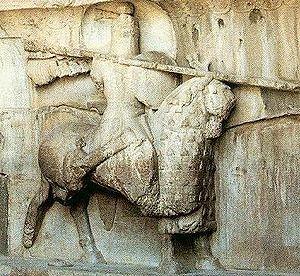
La cavalerie dans la Rome antique ne constituait pas, à l'origine, une arme indépendante au sein de l'armée romaine : chaque légion avait sa cavalerie organique.